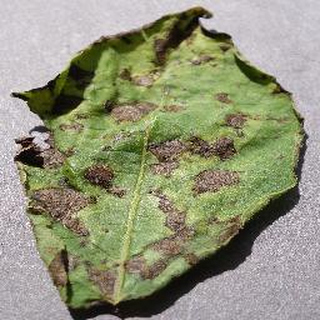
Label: potato_early_blight